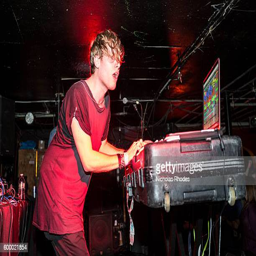
artist performs at the showcase at the together main stage